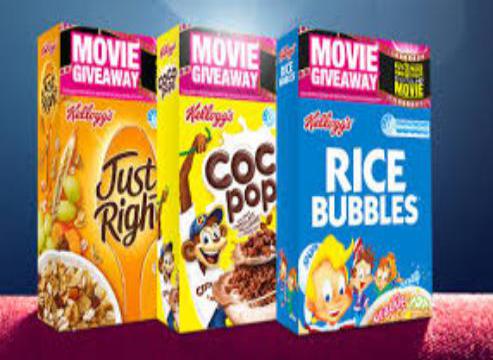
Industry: Food